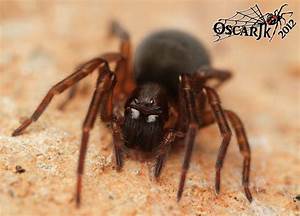
Label: ragno